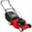
Label: lawn_mower